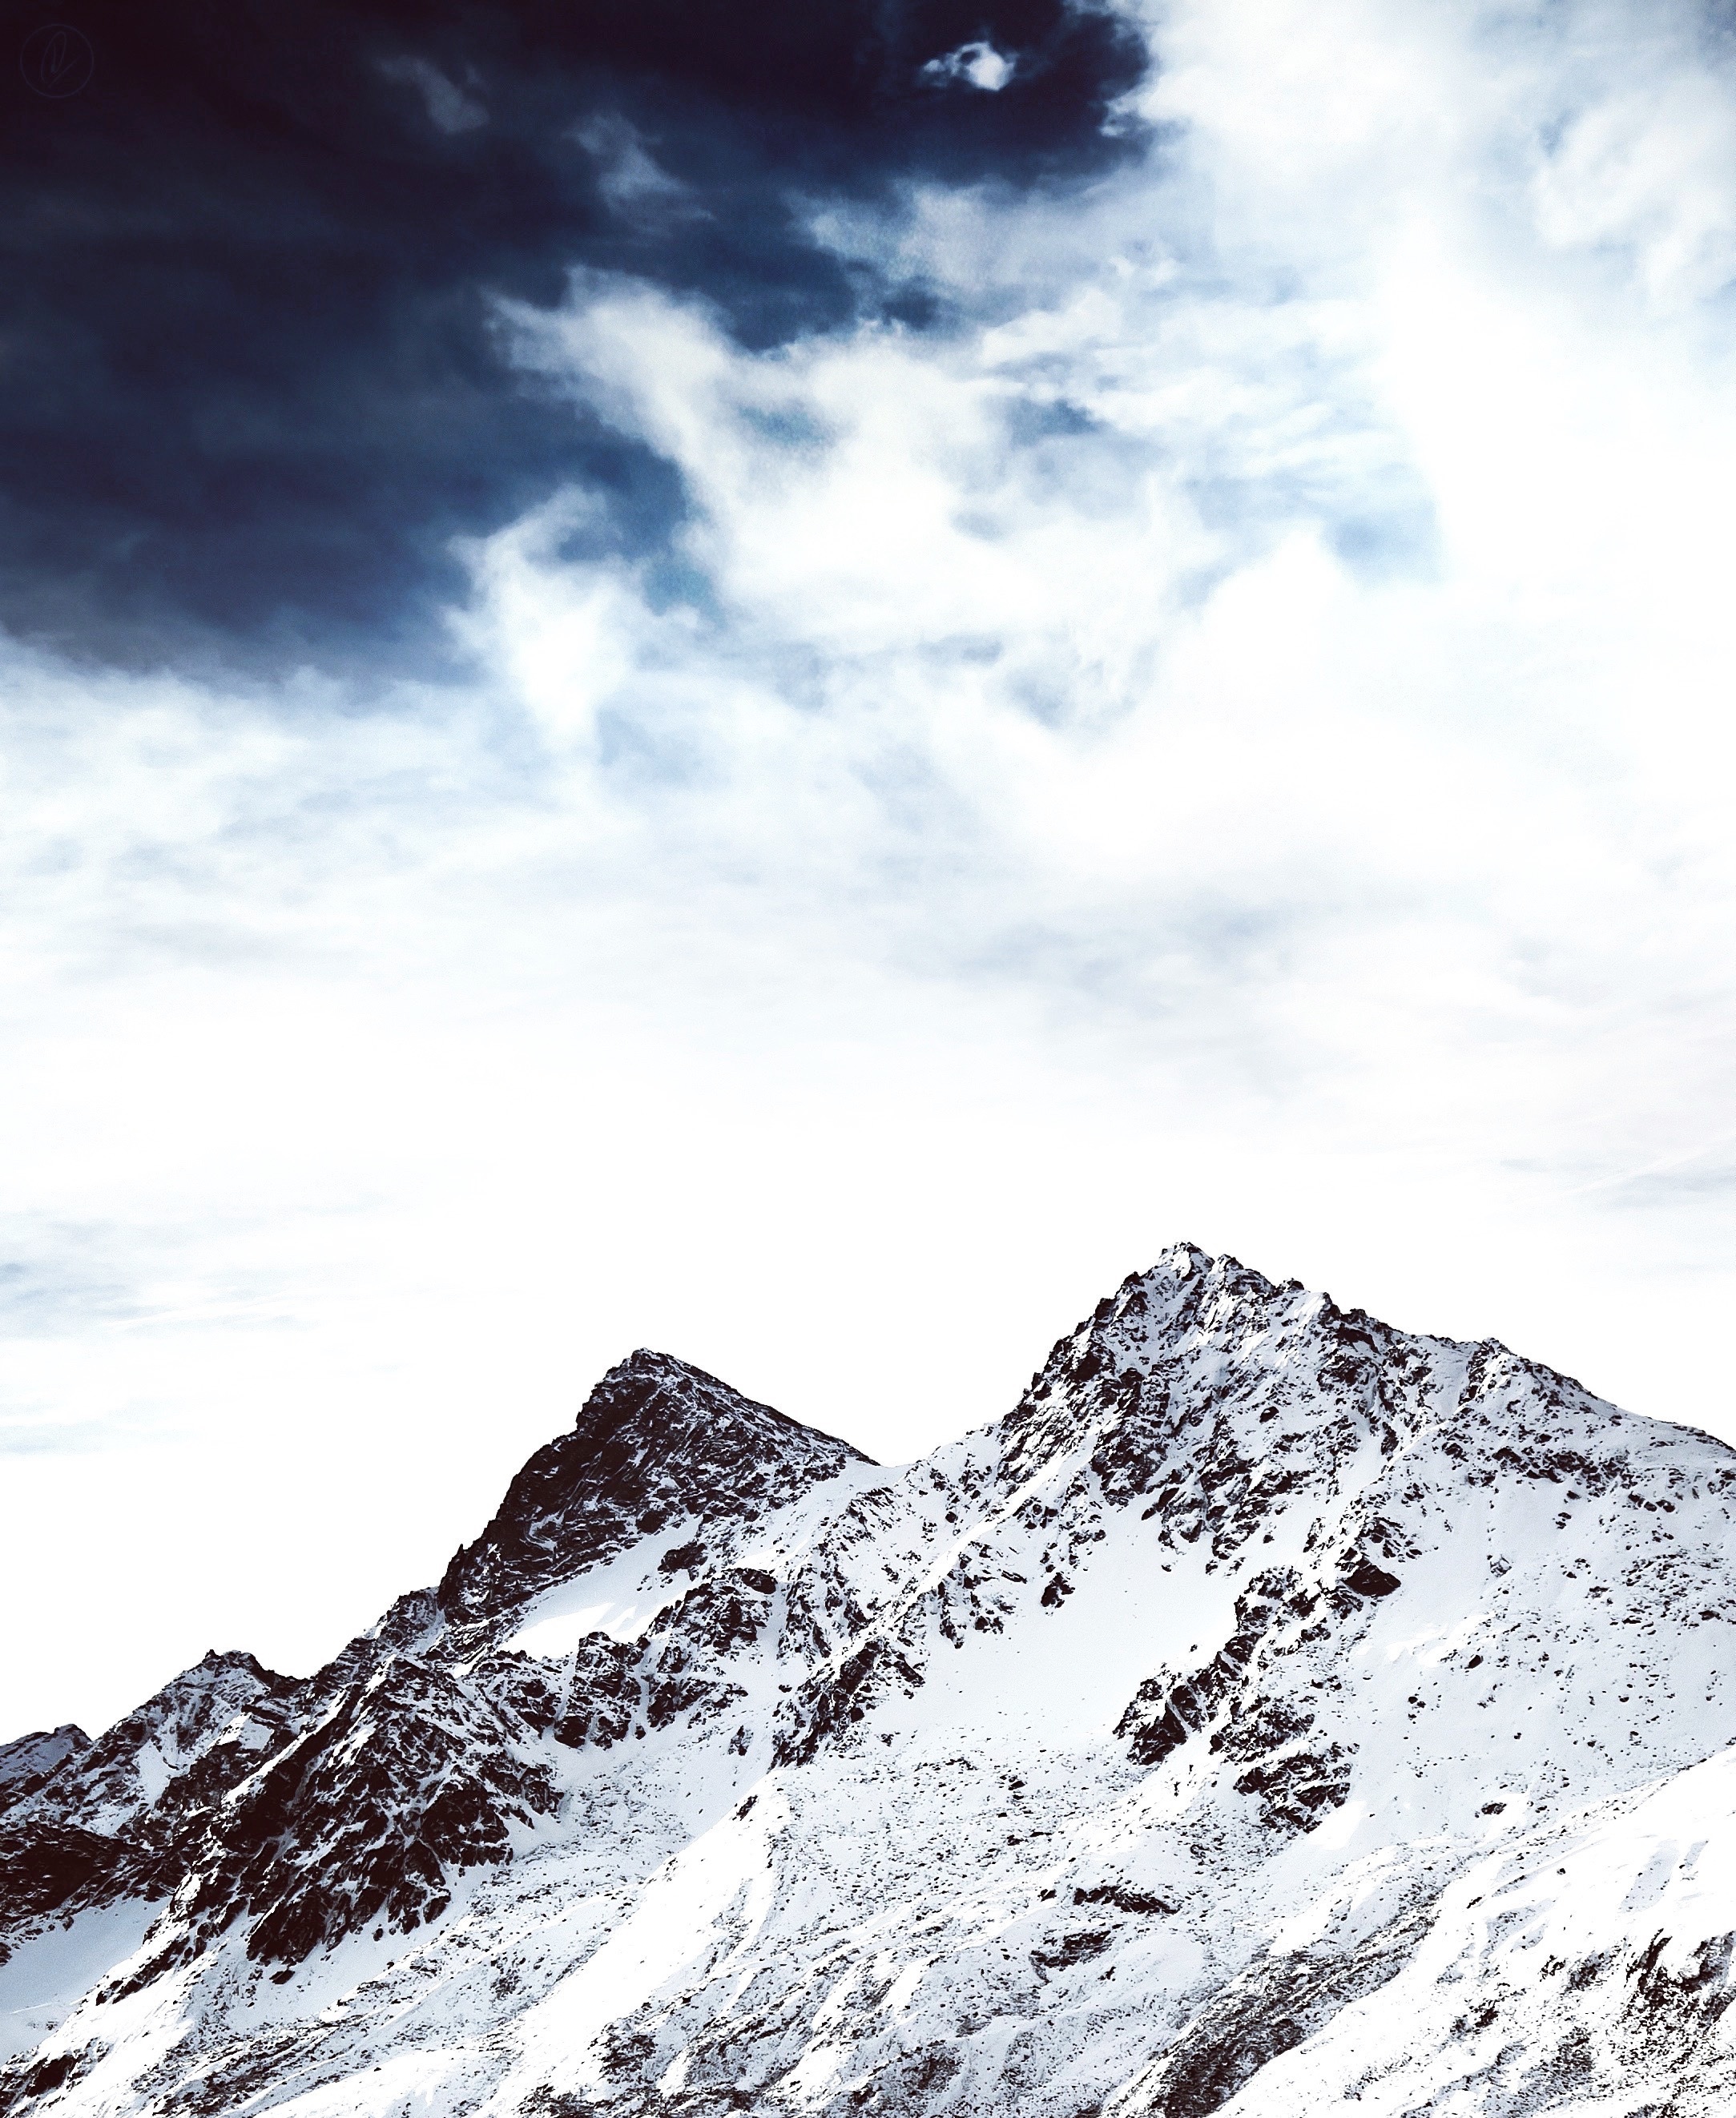
outdoor, rock, mountain, snow, cold, winter, cloud, sky, hiking, white, peak, mountain range, high, scenery, blue, mountain top, ridge, summit, snow mountain, alps, plateau, top, landform, geographical feature, mountainous landforms, geological phenomenon